French martini

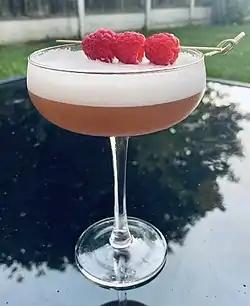

The French Martini is a cocktail made with vodka, raspberry liqueur, and pineapple juice. It is shaken with ice and strained into a martini glass or coupe glass, then garnished with a pineapple wedge or a raspberry. The drink is sweet and fruity, suitable as either a pre-dinner aperitif or a post-dinner digestif. While called a "martini," it does not contain gin or vermouth, instead belonging to the category of modern fruit-based cocktails.